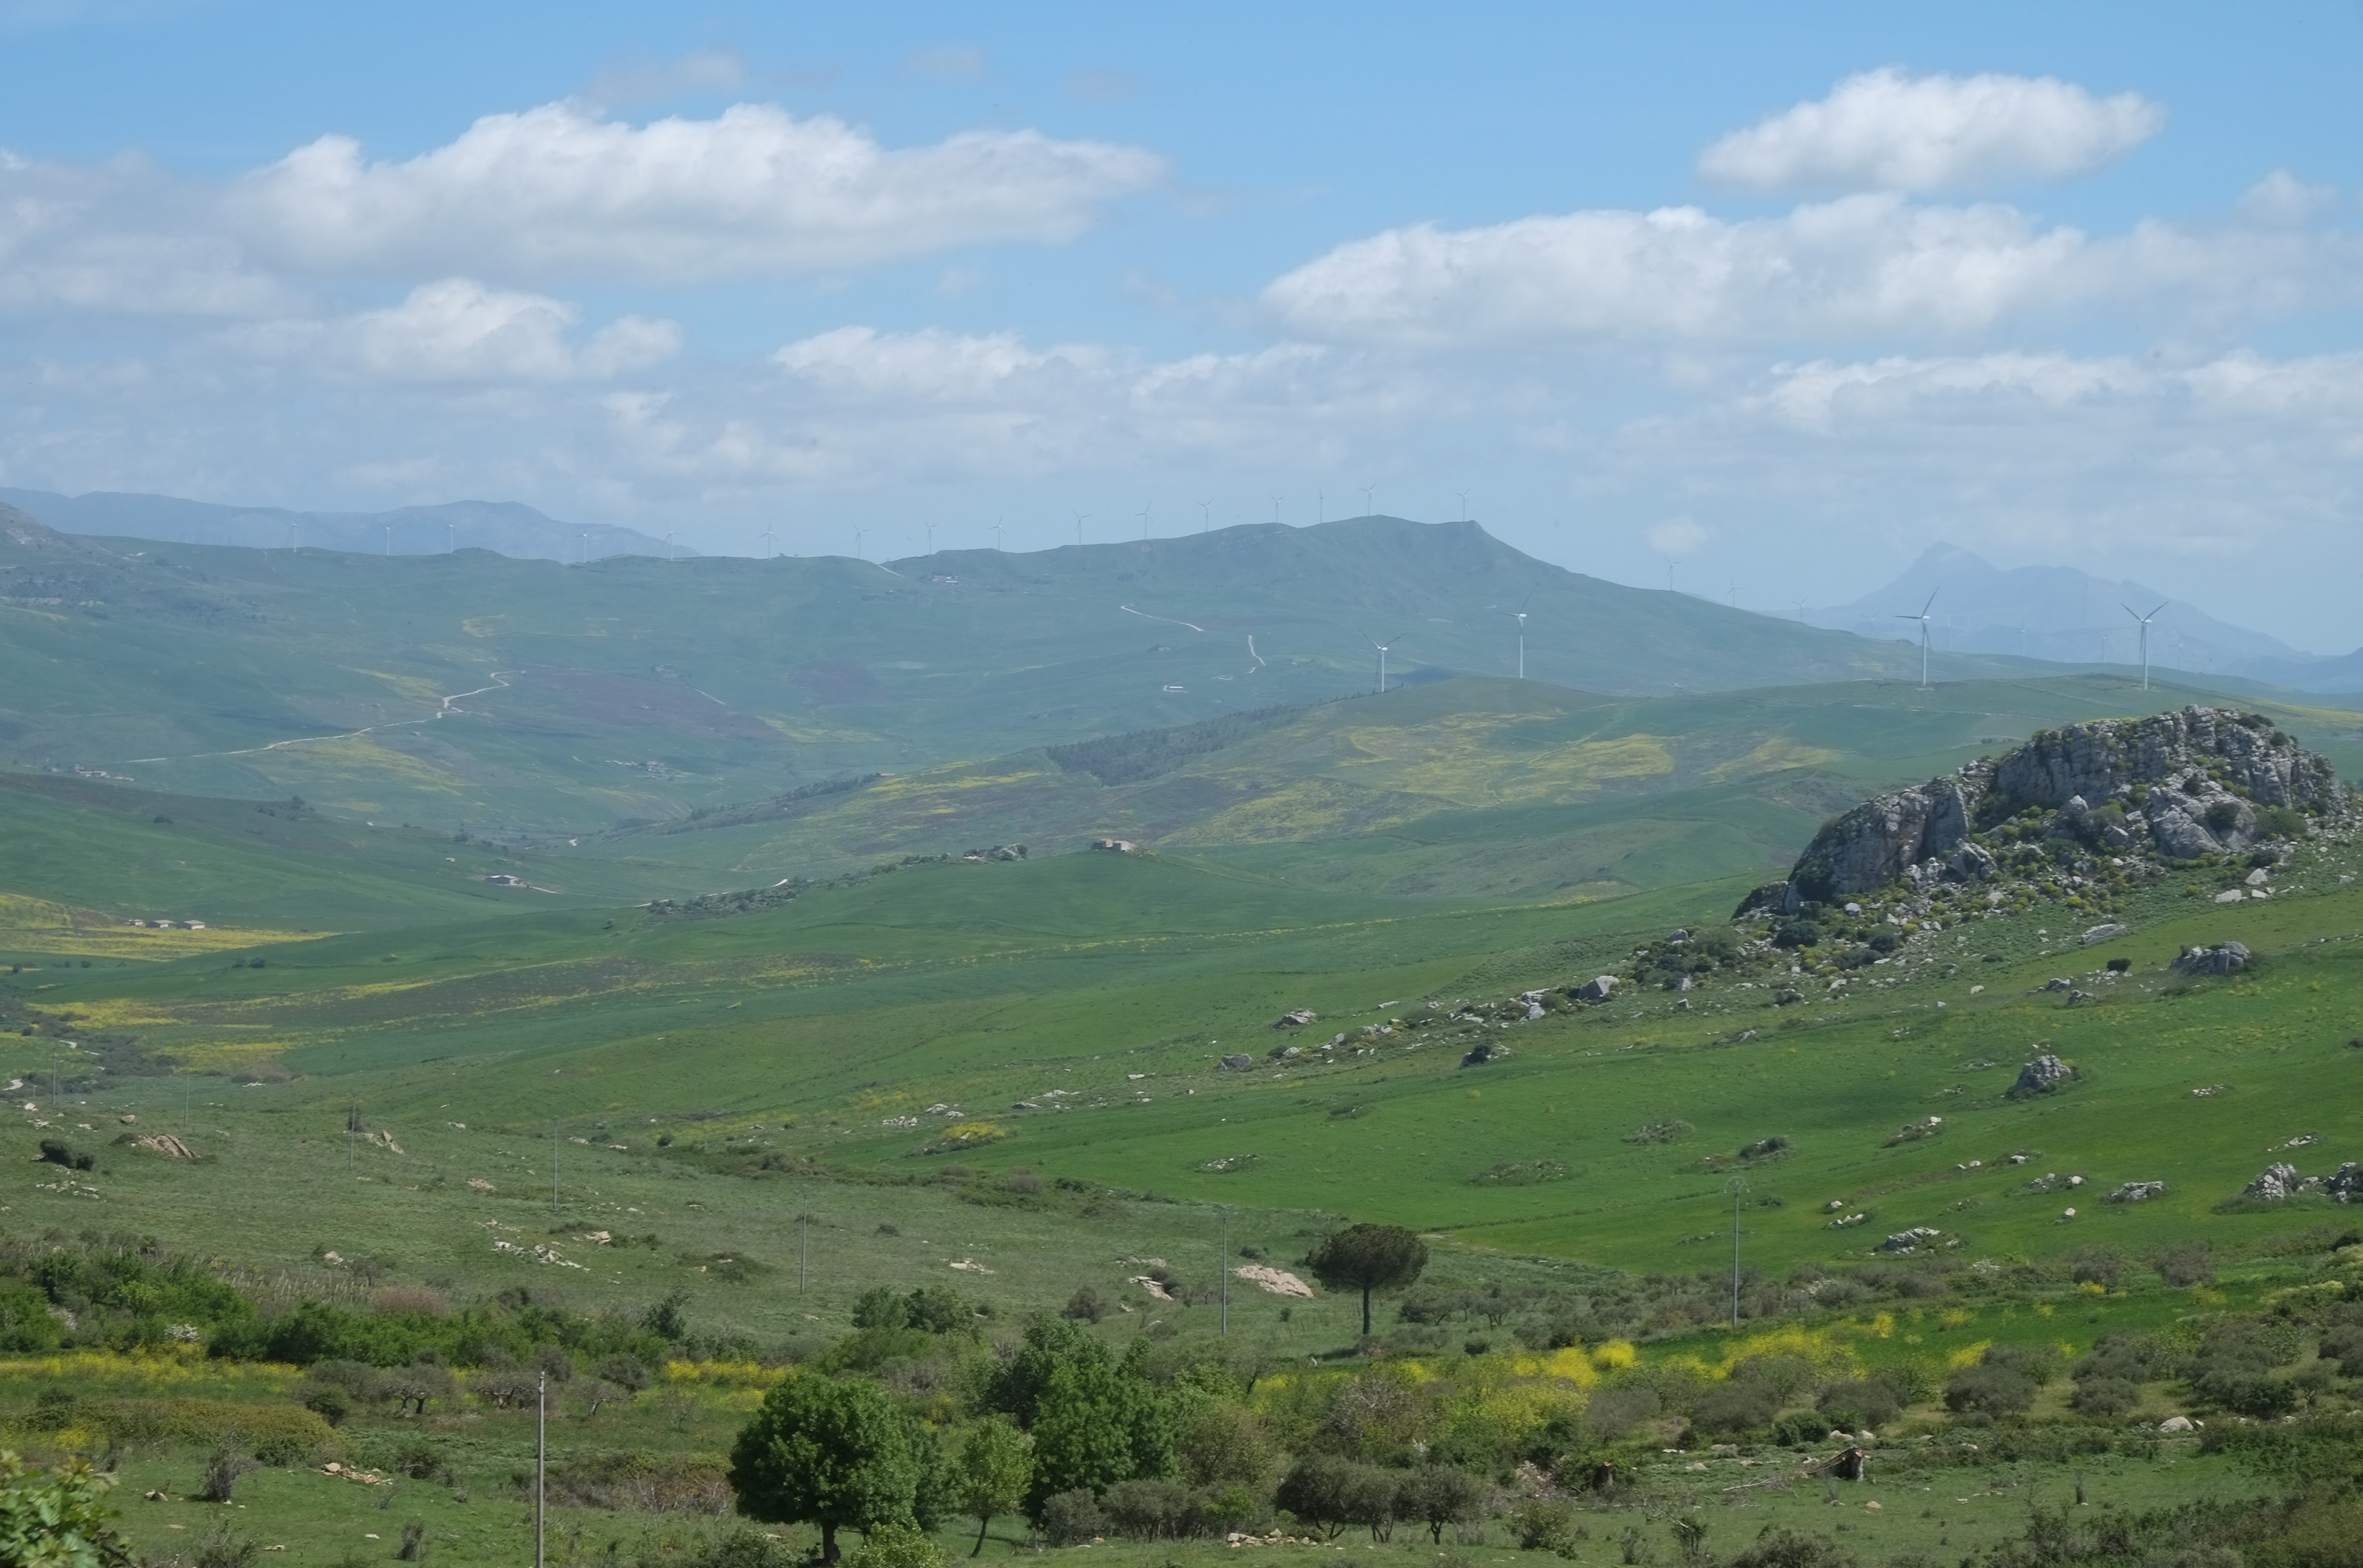
landscape, mountain, field, meadow, hill, valley, mountain range, pasture, italy, highland, ridge, plain, grassland, plateau, fuji, fell, loch, ecosystem, sicily, fujix, fujixe1, e1, corleone, rural area, landform, mountain pass, geographical feature, mountainous landforms